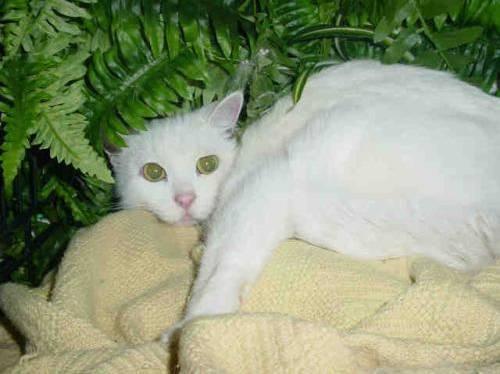
cat